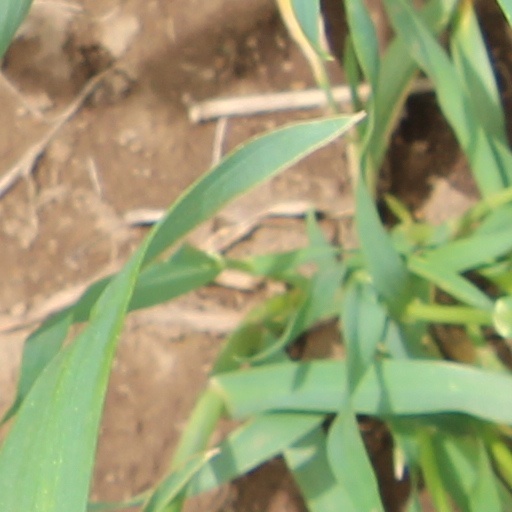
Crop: wheat